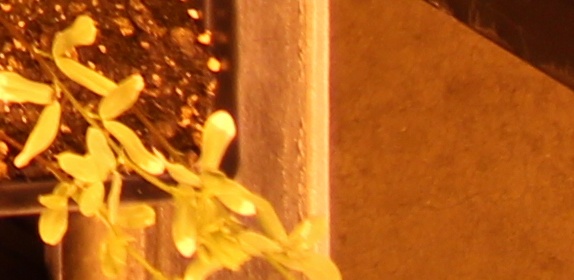
Label: Lentil